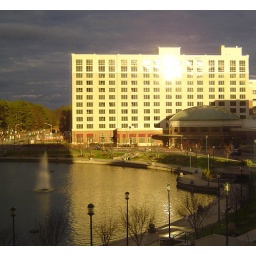
The view from my office window after a late afternoon storm in January.